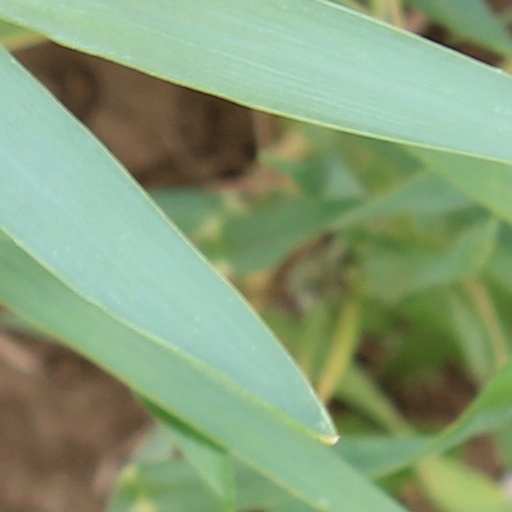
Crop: wheat